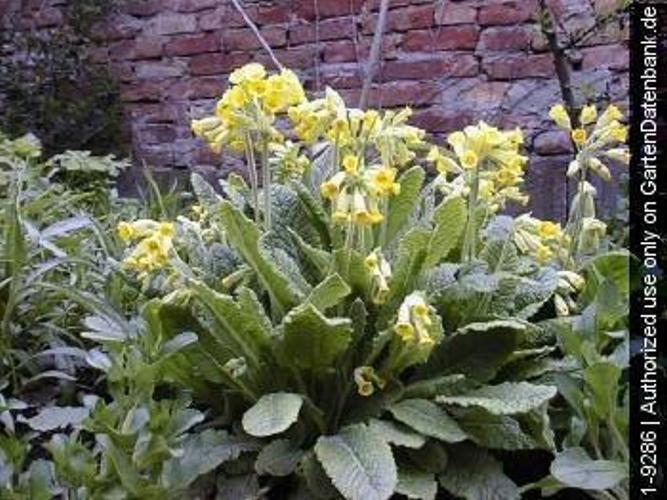
Flower: Cowslip